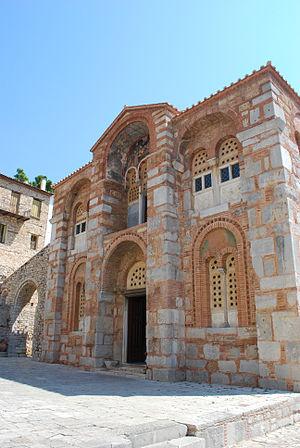
Vue du monastère de Hosios Loukas, en Béotie.